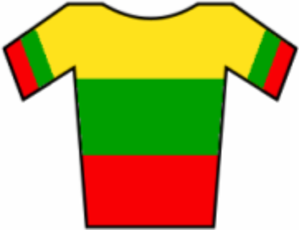
Ryttere og hold i Tour de France 2010
Litarist mesterskabstrøje
Dette er en liste over ryttere og hold, som deltager i Tour de France 2010.